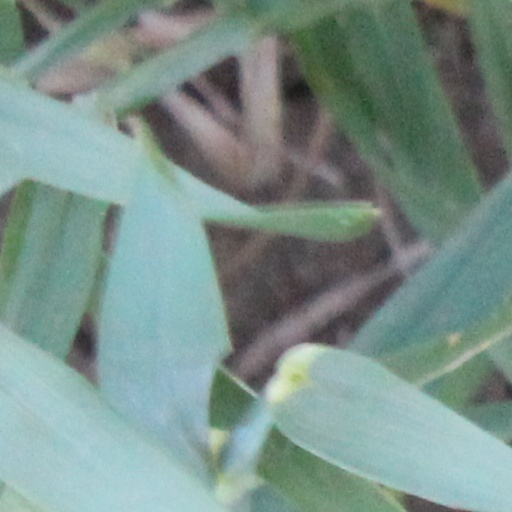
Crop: wheat